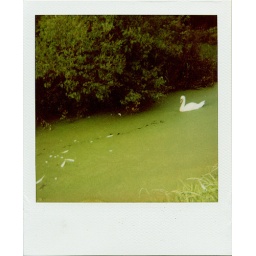
A swan in green water. Polaroid 600